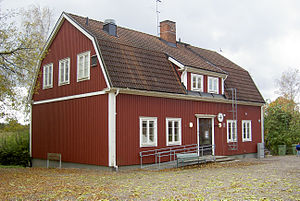
Linköpings kommun / Galleri
Linköpings kommun ligger centralt i det svenske län Östergötlands län. Kommunens administrationscenter ligger i byen Linköping. I 2013 havde kommunen 148.859 indbyggere. Det gør den til den femte største kommune i Sverige efter Stockholm, Göteborg, Malmö og Uppsala.